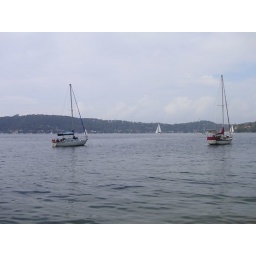
The water was full of Jelly fish by the thousand with a sea turtle swimming amongst them.